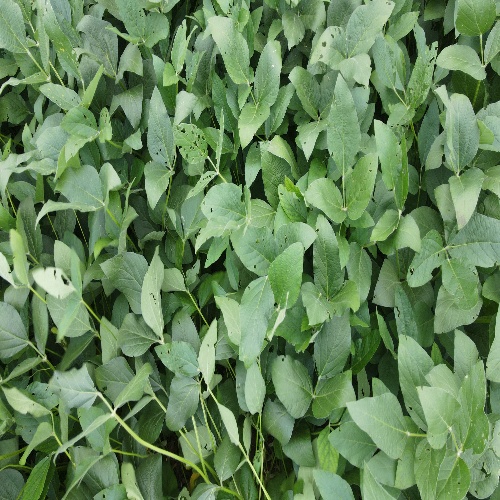
Label: Caterpillar